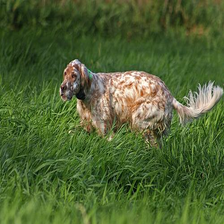
Species: dog
Breed: english setter